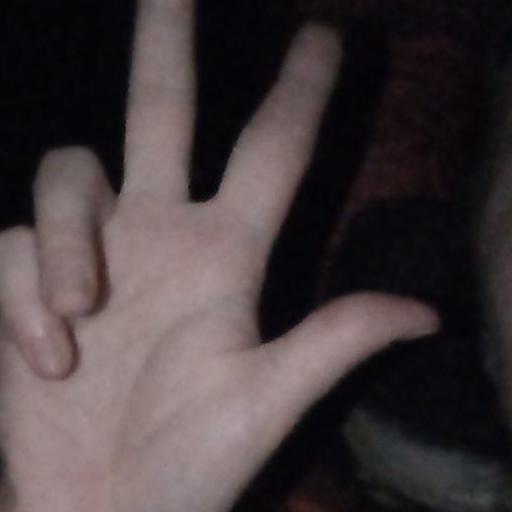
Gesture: three2